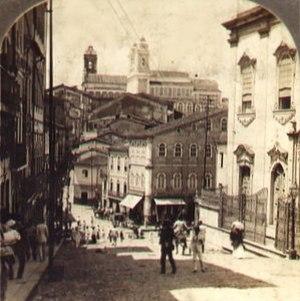
Salvador, appelée aussi Salvador de Bahia, est une ville du Brésil, capitale de l'État de Bahia. Elle est située dans l'Est du pays sur une péninsule bordant la baie de Tous les Saints sur l'océan Atlantique. C'est le port principal de la région Recôncavo Baiano. Avec 2 902 927 habitants en 2014, c'est la plus grande ville du nord-est brésilien et la 3ᵉ plus grande ville du pays, après São Paulo et Rio de Janeiro.